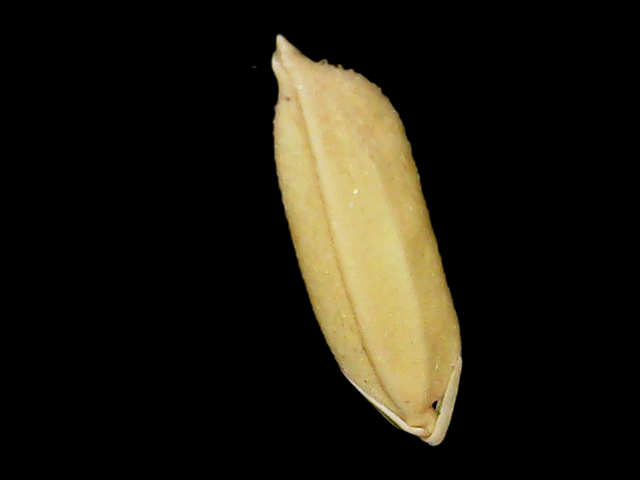
Rice variety: Binadhan24